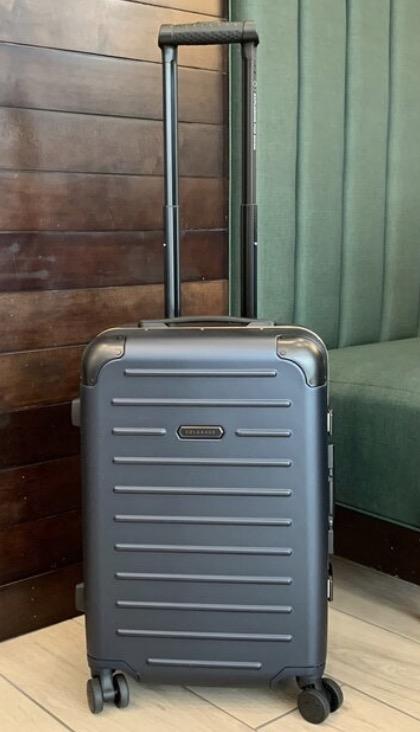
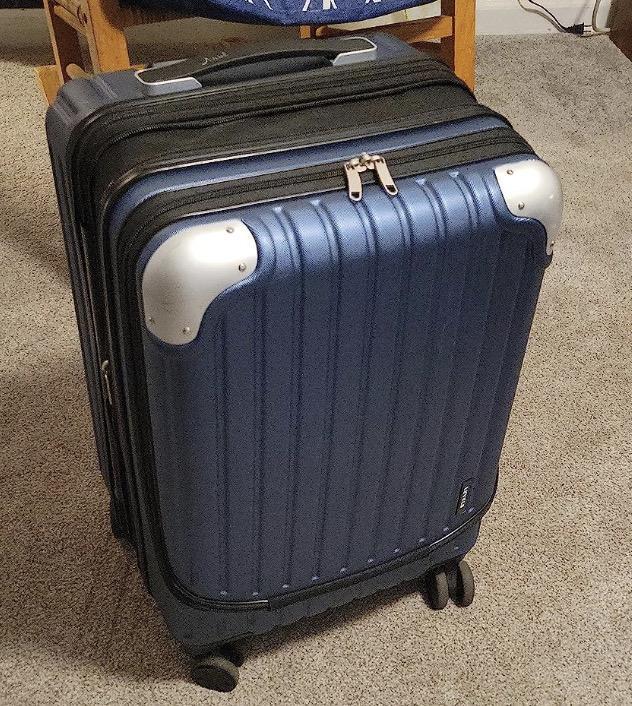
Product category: items_tea
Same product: no